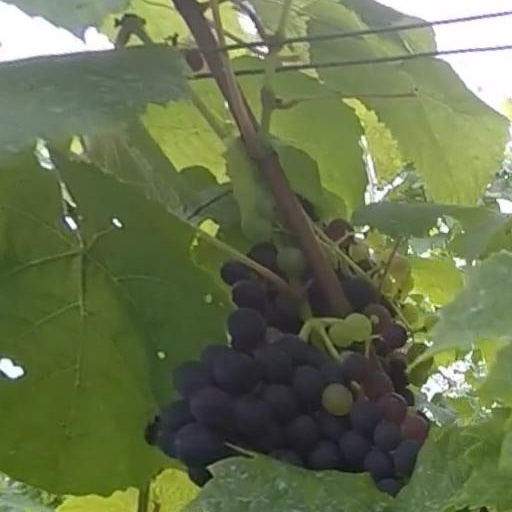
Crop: grape